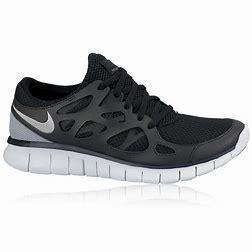
Brand: Nike
Model: Free Run 2